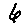
Label: 6